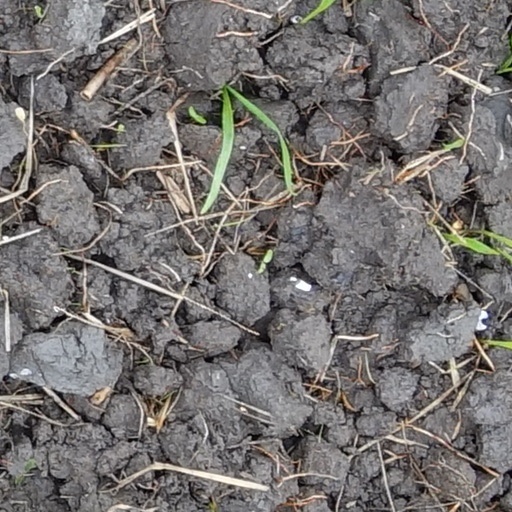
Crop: wheat